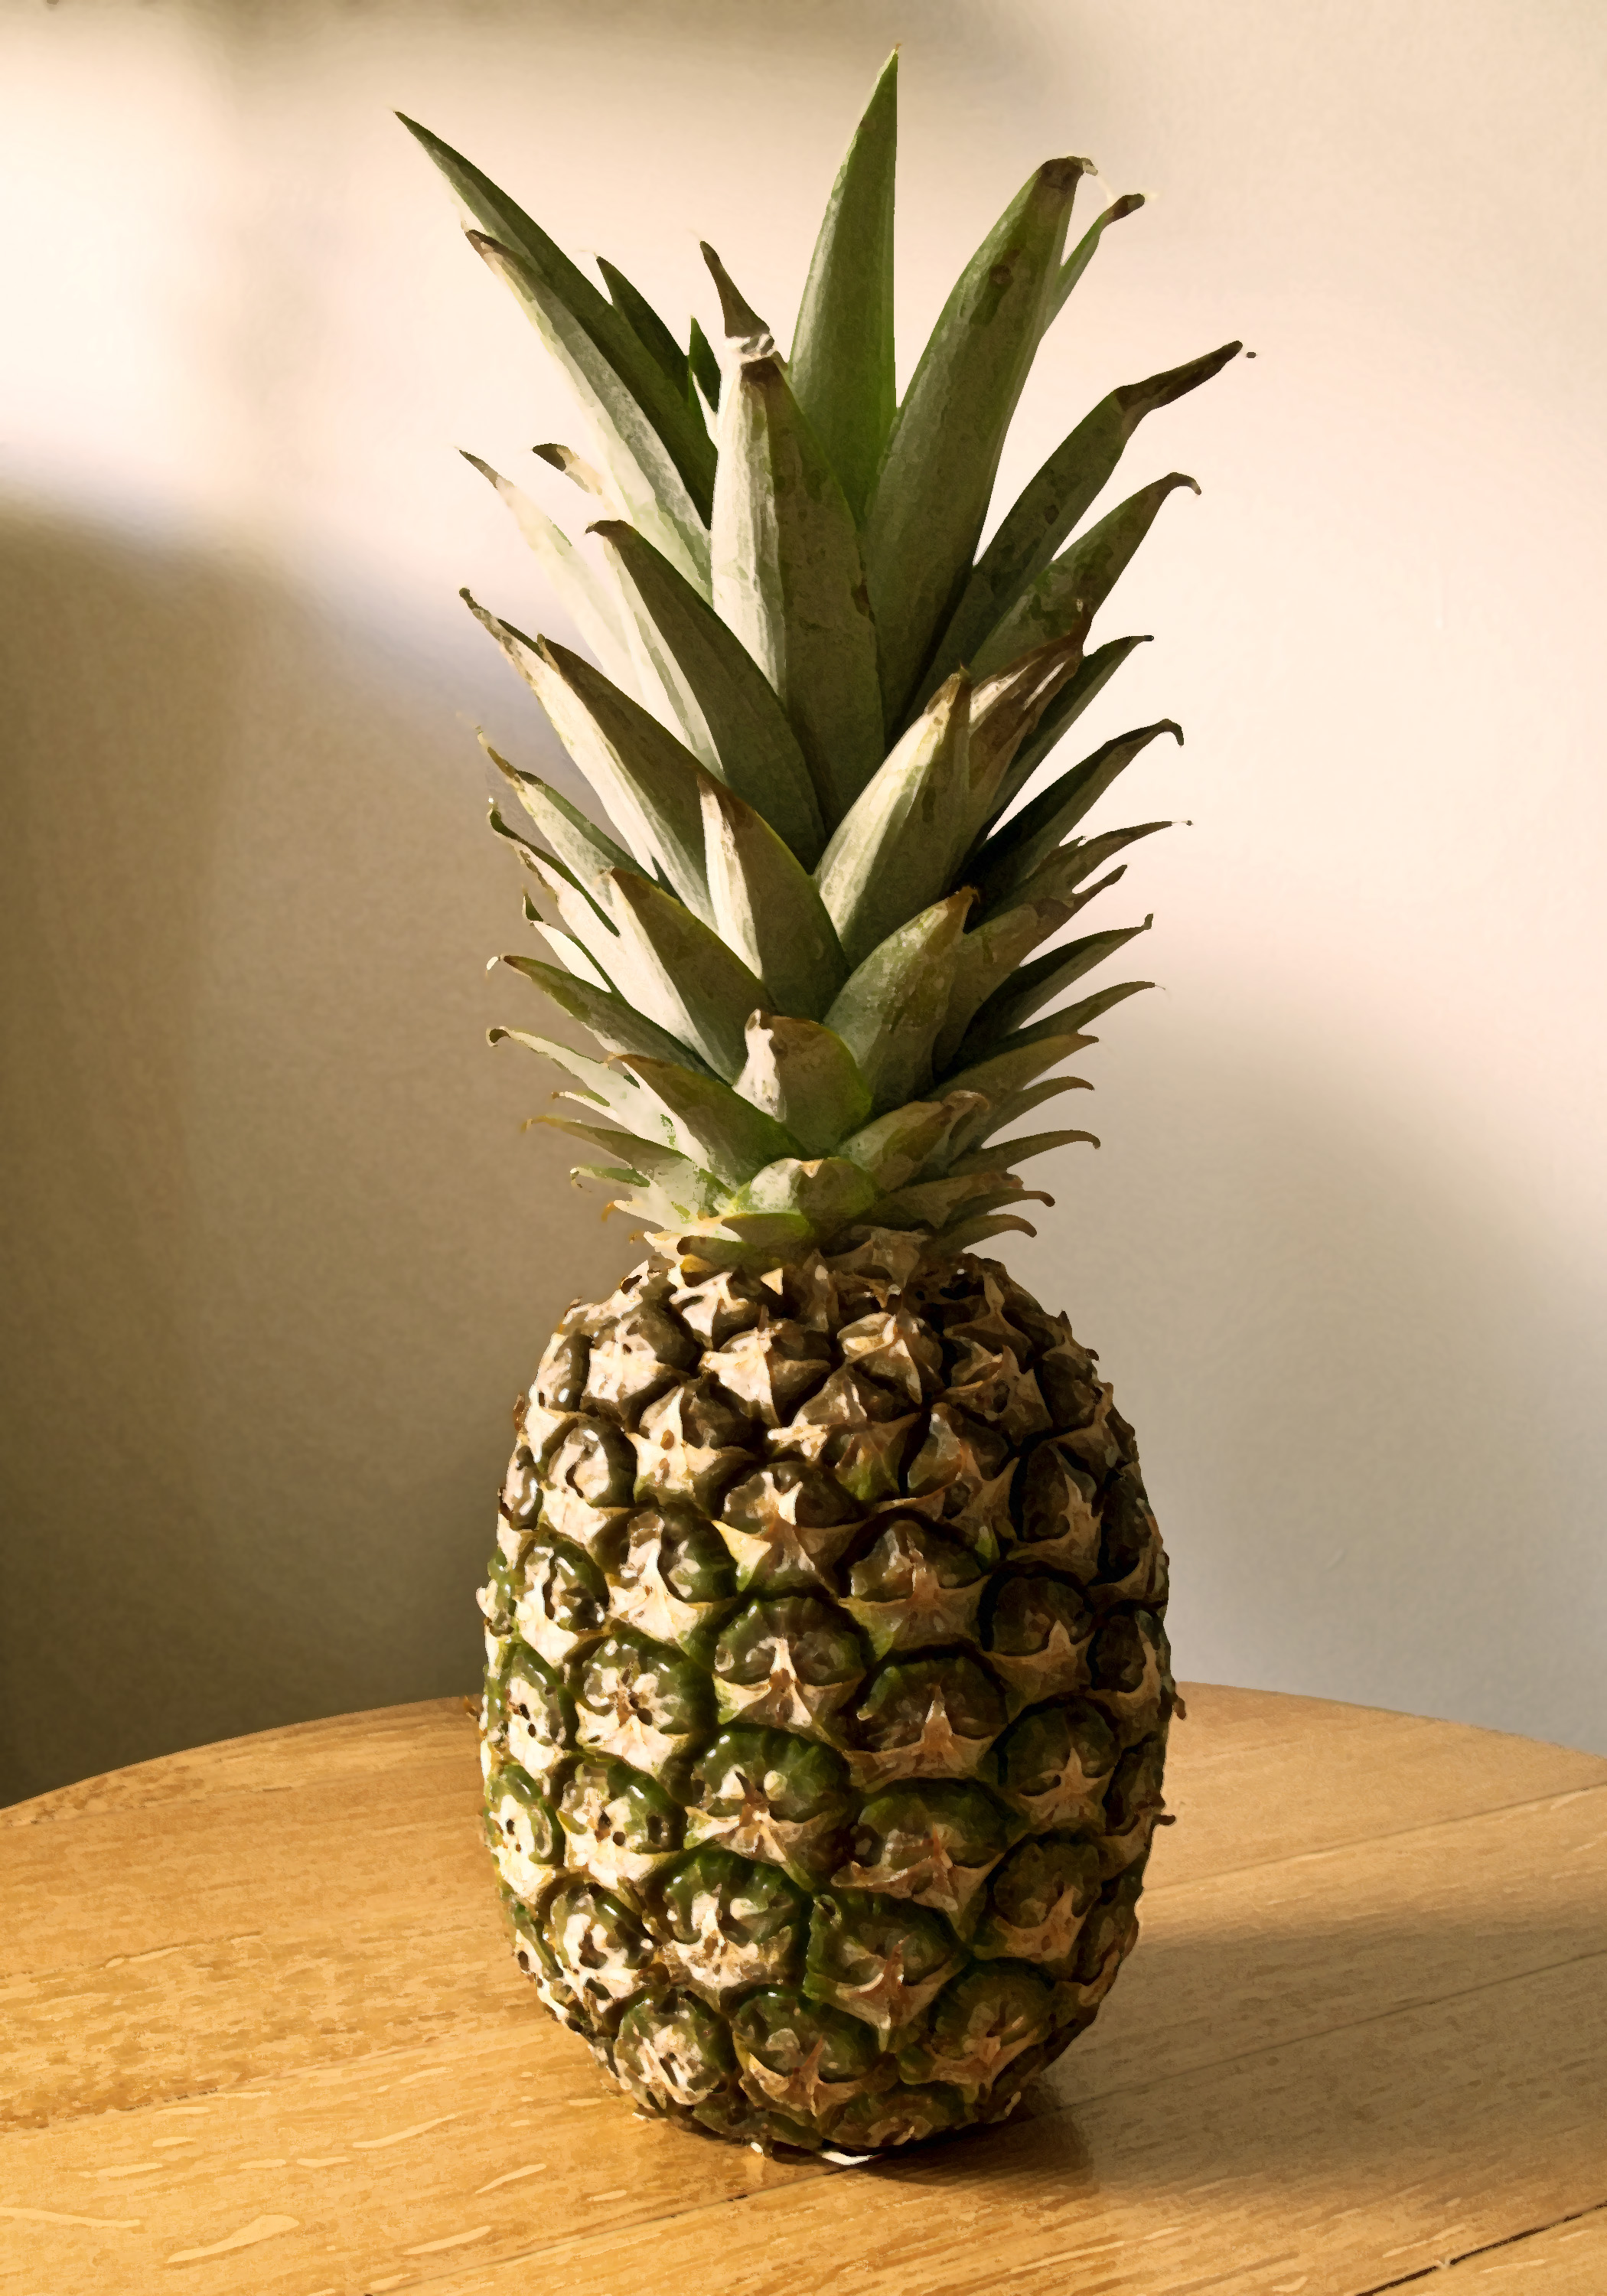
plant, fruit, food, produce, botany, pineapple, carving, flowering plant, ananas, bromeliaceae, land plant, arecales